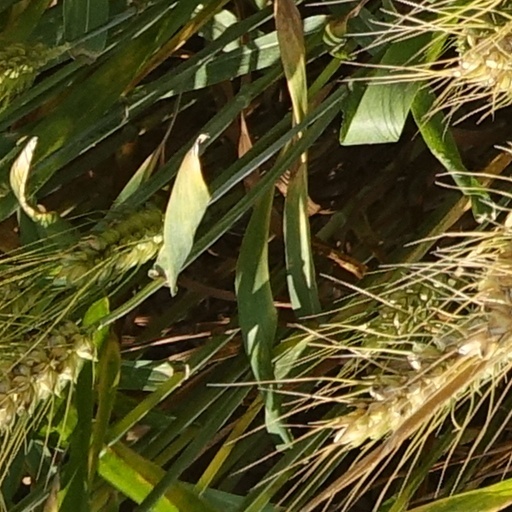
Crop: wheat